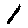
Label: 1